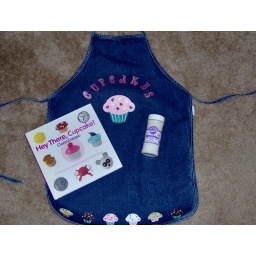
Created by Ayesha:: handmade cupcake Apron :: book about cupcake decorating:: golden colored sprinkles